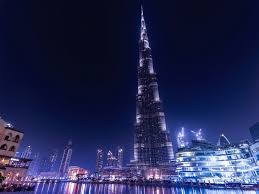
Landmark: Burj Khalifa